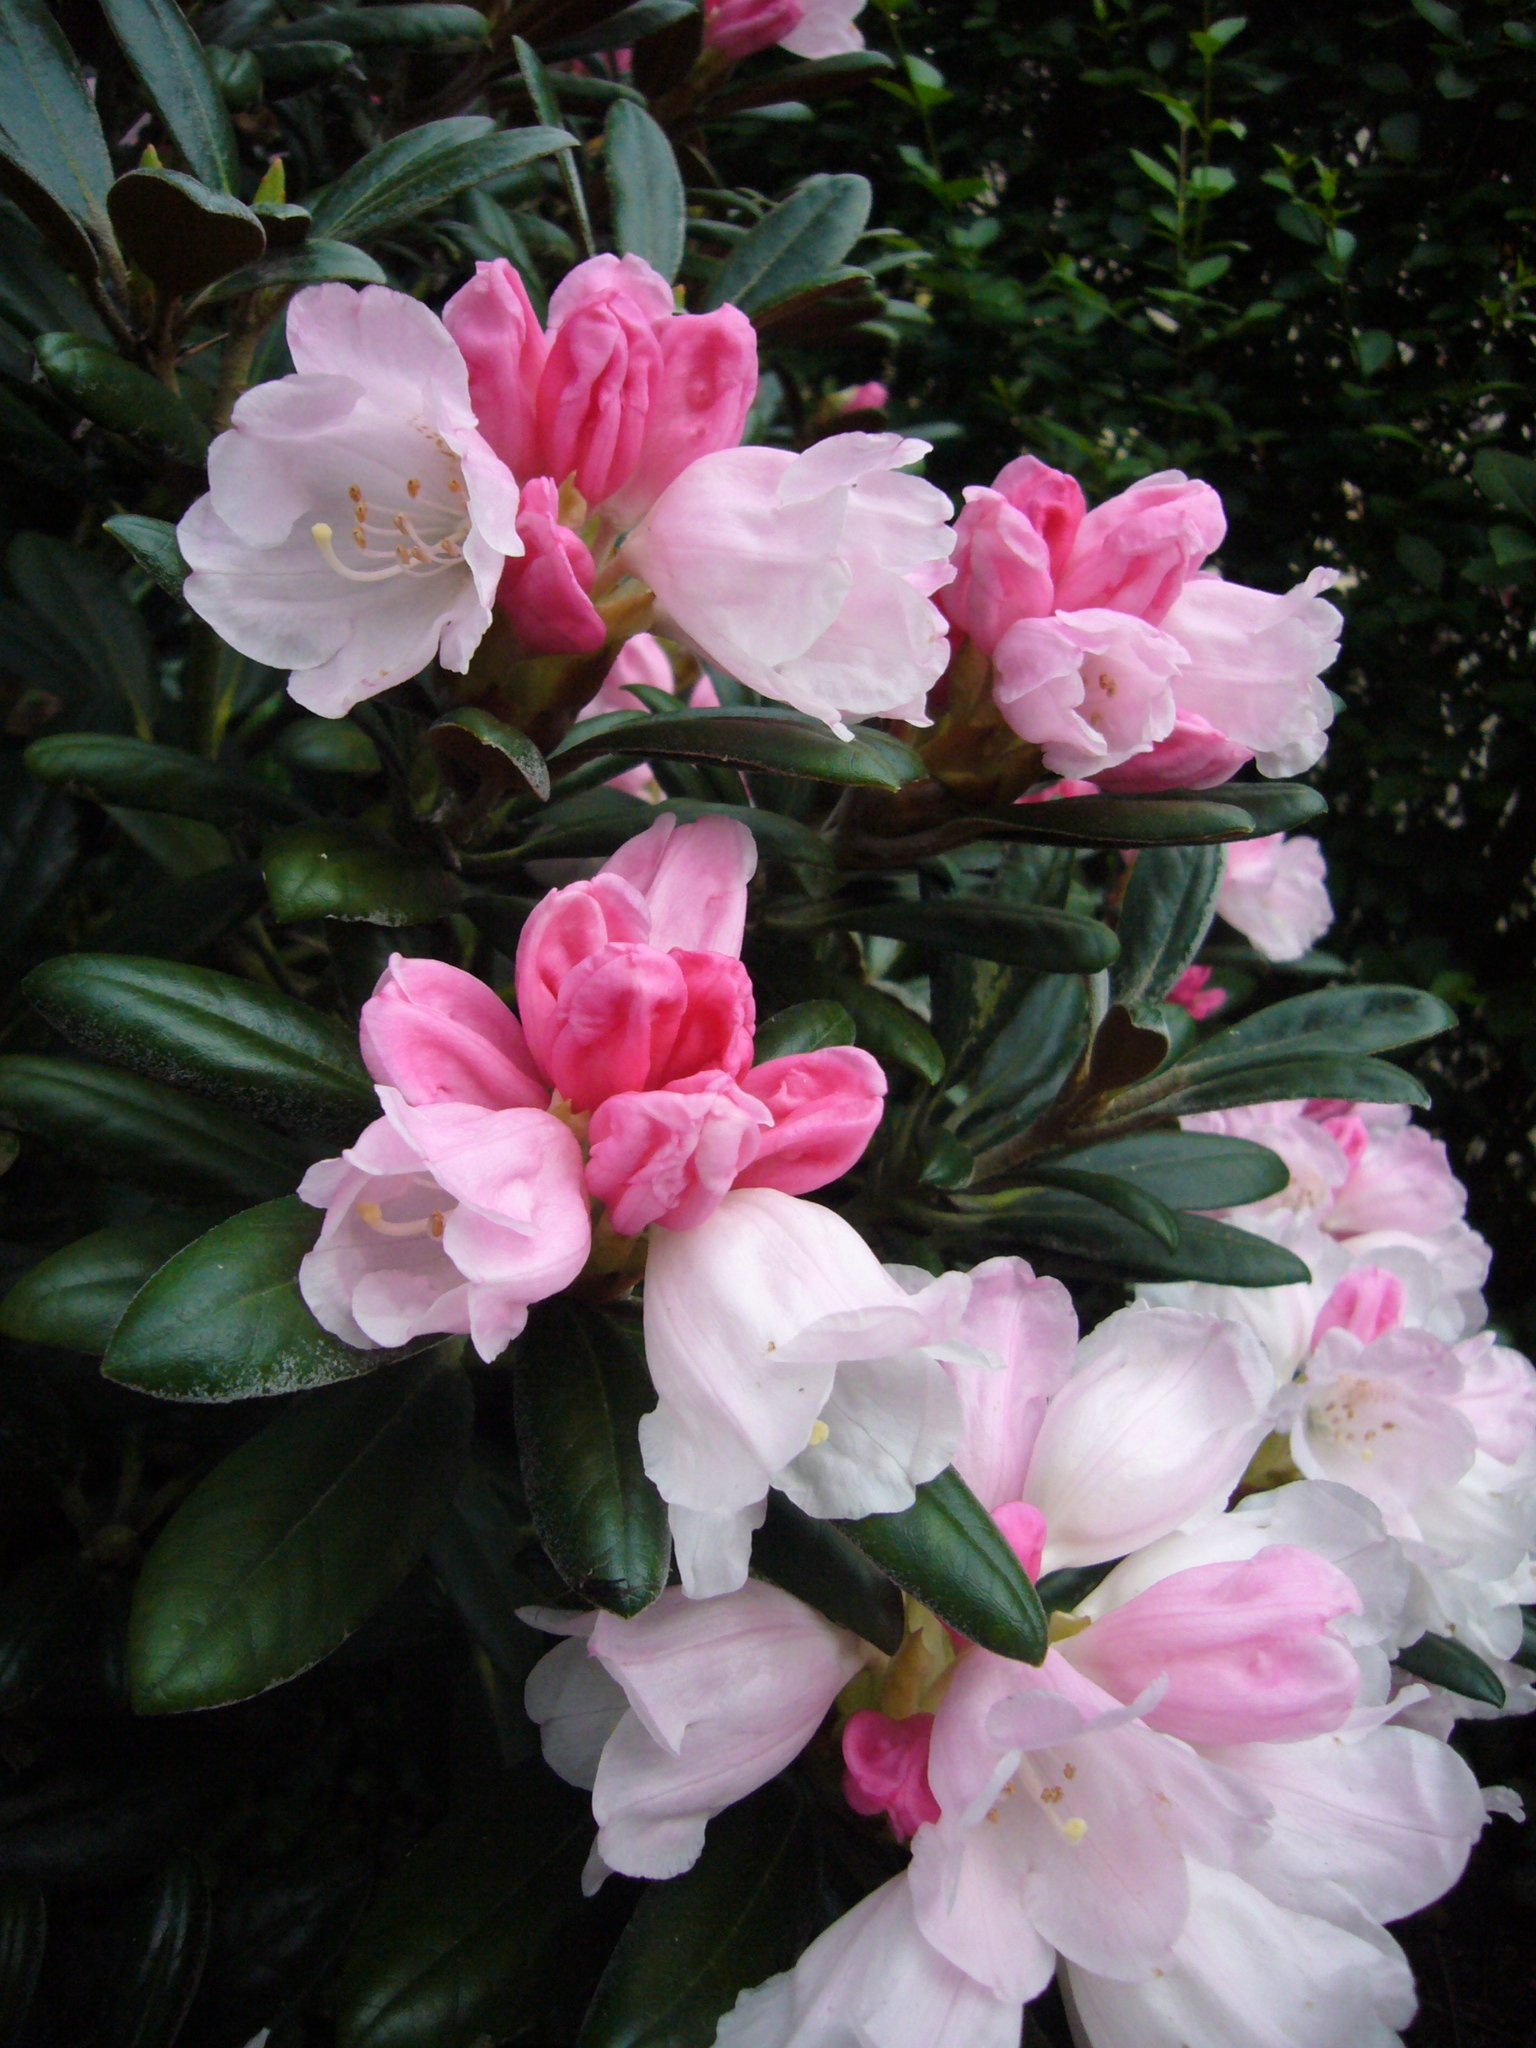
blossom, plant, flower, petal, spring, garden, flora, shrub, rhododendron, peony, azalea, floribunda, bicolor, flowering plant, woody plant, land plant, camellia sasanqua